Killalea

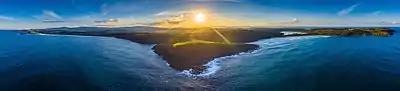
panorama of Killalea State Park

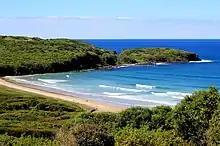
Killalea State Park in 2012

Killalea Regional Park is a national park in New South Wales, Australia. It is managed by National Parks and Wildlife Services.